Dziady

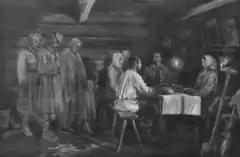
"Dziady, pradziady, przyjdzcie do nas!" Depiction of dziady ritual in Belarus, Stanisław Bagieński.

Dziady ( "grandfathers, eldfathers", sometimes translated as Forefathers' Eve) is a term in Slavic folklore for the spirits of the ancestors and a collection of pre-Christian rites, rituals and customs that were dedicated to them. The essence of these rituals was the "communion of the living with the dead", namely, the establishment of relationships with the souls of the ancestors, periodically returning to their headquarters from the times of their lives. The aim of the ritual activities was to win the favor of the deceased, who were considered to be caretakers in the sphere of fertility. The name "dziady" was used in particular dialects mainly in Belarus, Poland, Polesia, Russia, and Ukraine (sometimes also in border areas, e.g. Podlachia, Smoleńsk Oblast, Aukštaitija), but under different other names ("pomynky", "przewody", "radonitsa", "zaduszki") there were very similar ritual practices, common among Slavs and Balts, and also in many European and even non-European cultures.